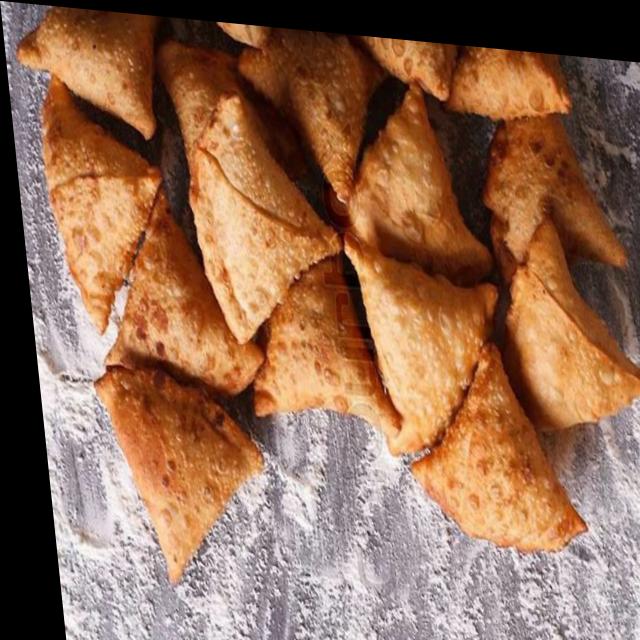
Dish: samosa